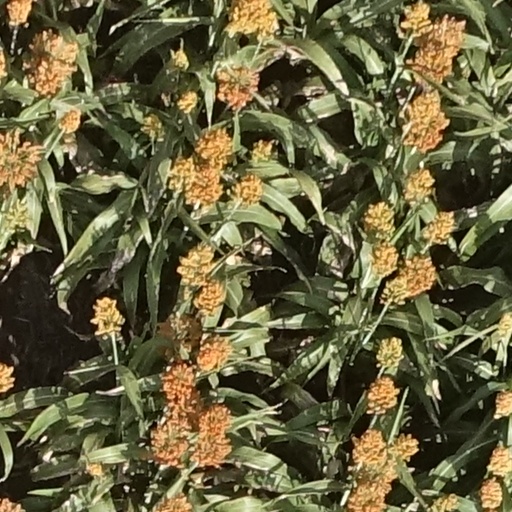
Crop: sorghum